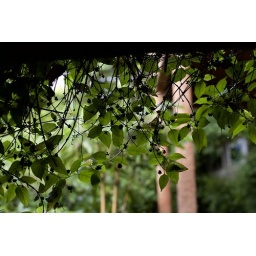
plant hanging over the window